Jane Boleyn, Viscountess Rochford

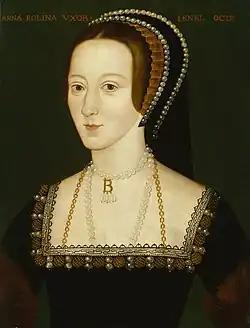
Anne Boleyn, Jane Boleyn's sister-in-law and queen of England, Henry VIII's second wife

The first mention of any tensions between Jane and her husband came long after their deaths, when George Wyatt called her "wicked wife, accuser of her own husband, even to the seeking of his own blood," in his biography of Queen Anne, but this view would have been informed by the later Katherine Howard episode, when both she and the Queen were executed for treason, and Wyatt's own attempts to exonerate the late Queen Anne. Subsequent generations of historians also believed that Jane's testimony against her husband and sister-in-law in 1536 was motivated by spite rather than any actual belief in their guilt, hence her generally unfavourable historical reputation. A century later, an historian asserted that Jane had testified against them because of her "inveterate hatred" of Queen Anne, which sprang from envy of Anne's superior social skills and George's preference for his sister's company to that of his wife. This assertion is not consistent with the records of the period; not only is there no mention of any serious rift between the couple (and the few mentions of their marriage imply at least a tolerable relationship), but by the time of the death of Jane Seymour, Jane Rochford had already rebuilt her reputation at court and been one of the Queen's chief mourners. Georgian and Victorian histories pointed to Jane's execution in 1542 to suggest that moral justice had triumphed because "the infamous Lady Rochford ... justly deserved her fate for the concern which she had in bringing Anne Boleyn, as well as her own husband, to the block". This view of Jane as accuser, despite lacking historical proof, gained traction after her death, and was popularised by subsequent historians.